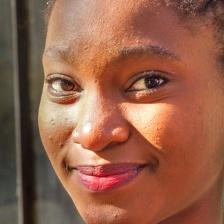
Label: faces